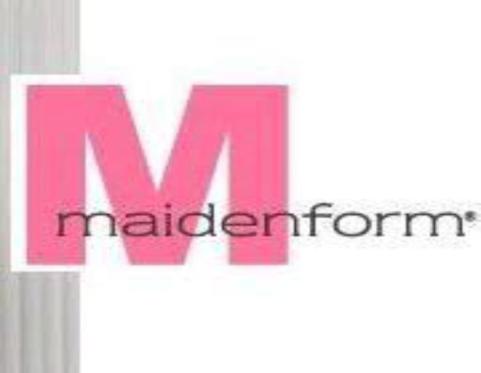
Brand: maidenform
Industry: Clothes